Edward Elgar

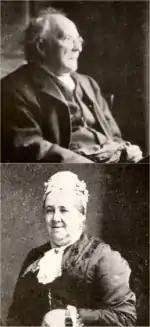
Elgar's parents, William and Ann Elgar

Elgar's mother was interested in the arts and encouraged his musical development. He inherited from her a discerning taste for literature and a passionate love of the countryside. His friend and biographer W. H. "Billy" Reed wrote that Elgar's early surroundings had an influence that "permeated all his work and gave to his whole life that subtle but none the less true and sturdy English quality". He began composing at an early age; for a play written and acted by the Elgar children when he was about ten, he wrote music that forty years later he rearranged with only minor changes and orchestrated as the suites titled "The Wand of Youth".